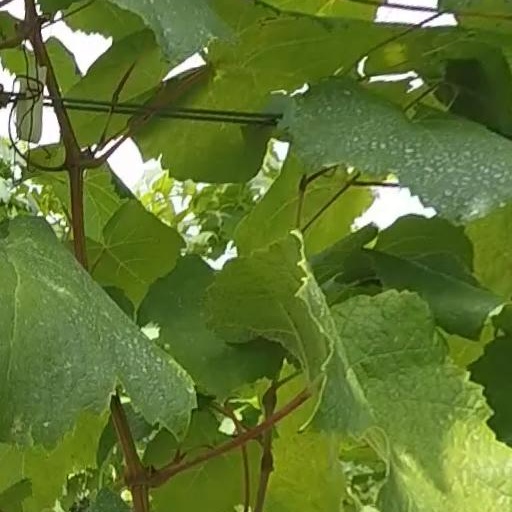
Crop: grape